Lockheed Vega

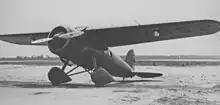
The Lockheed 5B Vega that Amelia Earhart flew across the Atlantic in.

Designed by John Knudsen Northrop and Gerald Vultee, both of whom would later form their own companies, the aircraft was originally intended to serve with Lockheed's own airline routes. They set out to build a four-passenger (plus pilot) aircraft that was not only rugged, but also one of the fastest aircraft of its era. Using a wooden monocoque fuselage, plywood-covered cantilever wings and the best engine available, the Vega delivered on the promise of speed.